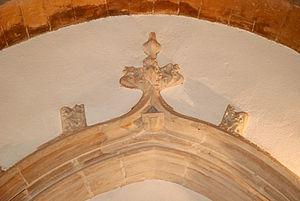
France - Bourgogne - Saône-et-Loire - Tournus - église Saint-Valérien This building is indexed in the Base Mérimée, a database of architectural heritage maintained by the French Ministry of Culture,
L'église Saint-Valérien est une église romane située sur le territoire de la commune de Tournus dans le département français de Saône-et-Loire en région Bourgogne-Franche-Comté.